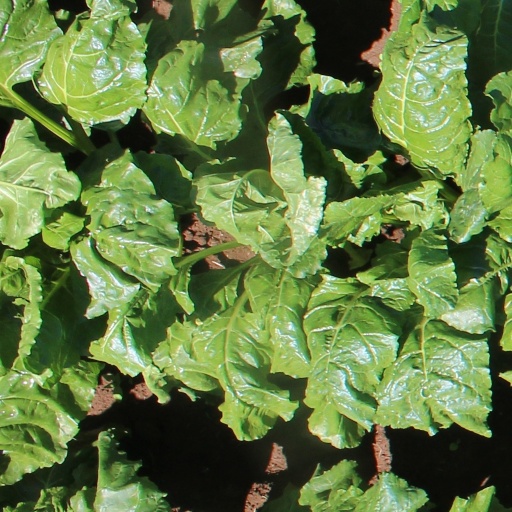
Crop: sugar beet